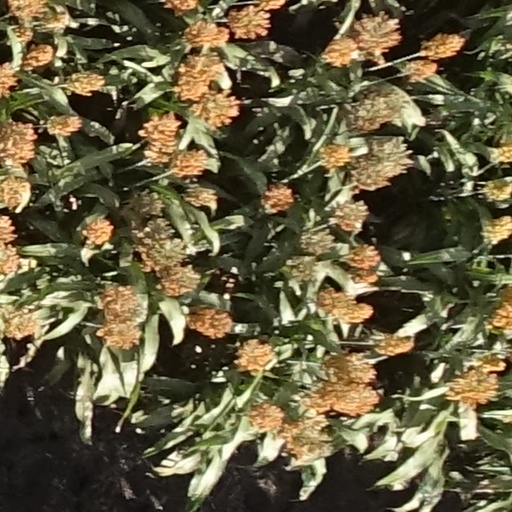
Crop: sorghum